GWR steam rail motors

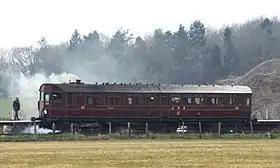
No. 93 after restoration in 2013

The steam rail motors (SRM) were self-propelled carriages operated by the Great Western Railway in England and Wales from 1903 to 1935. They incorporated a steam locomotive within the body of the carriage.